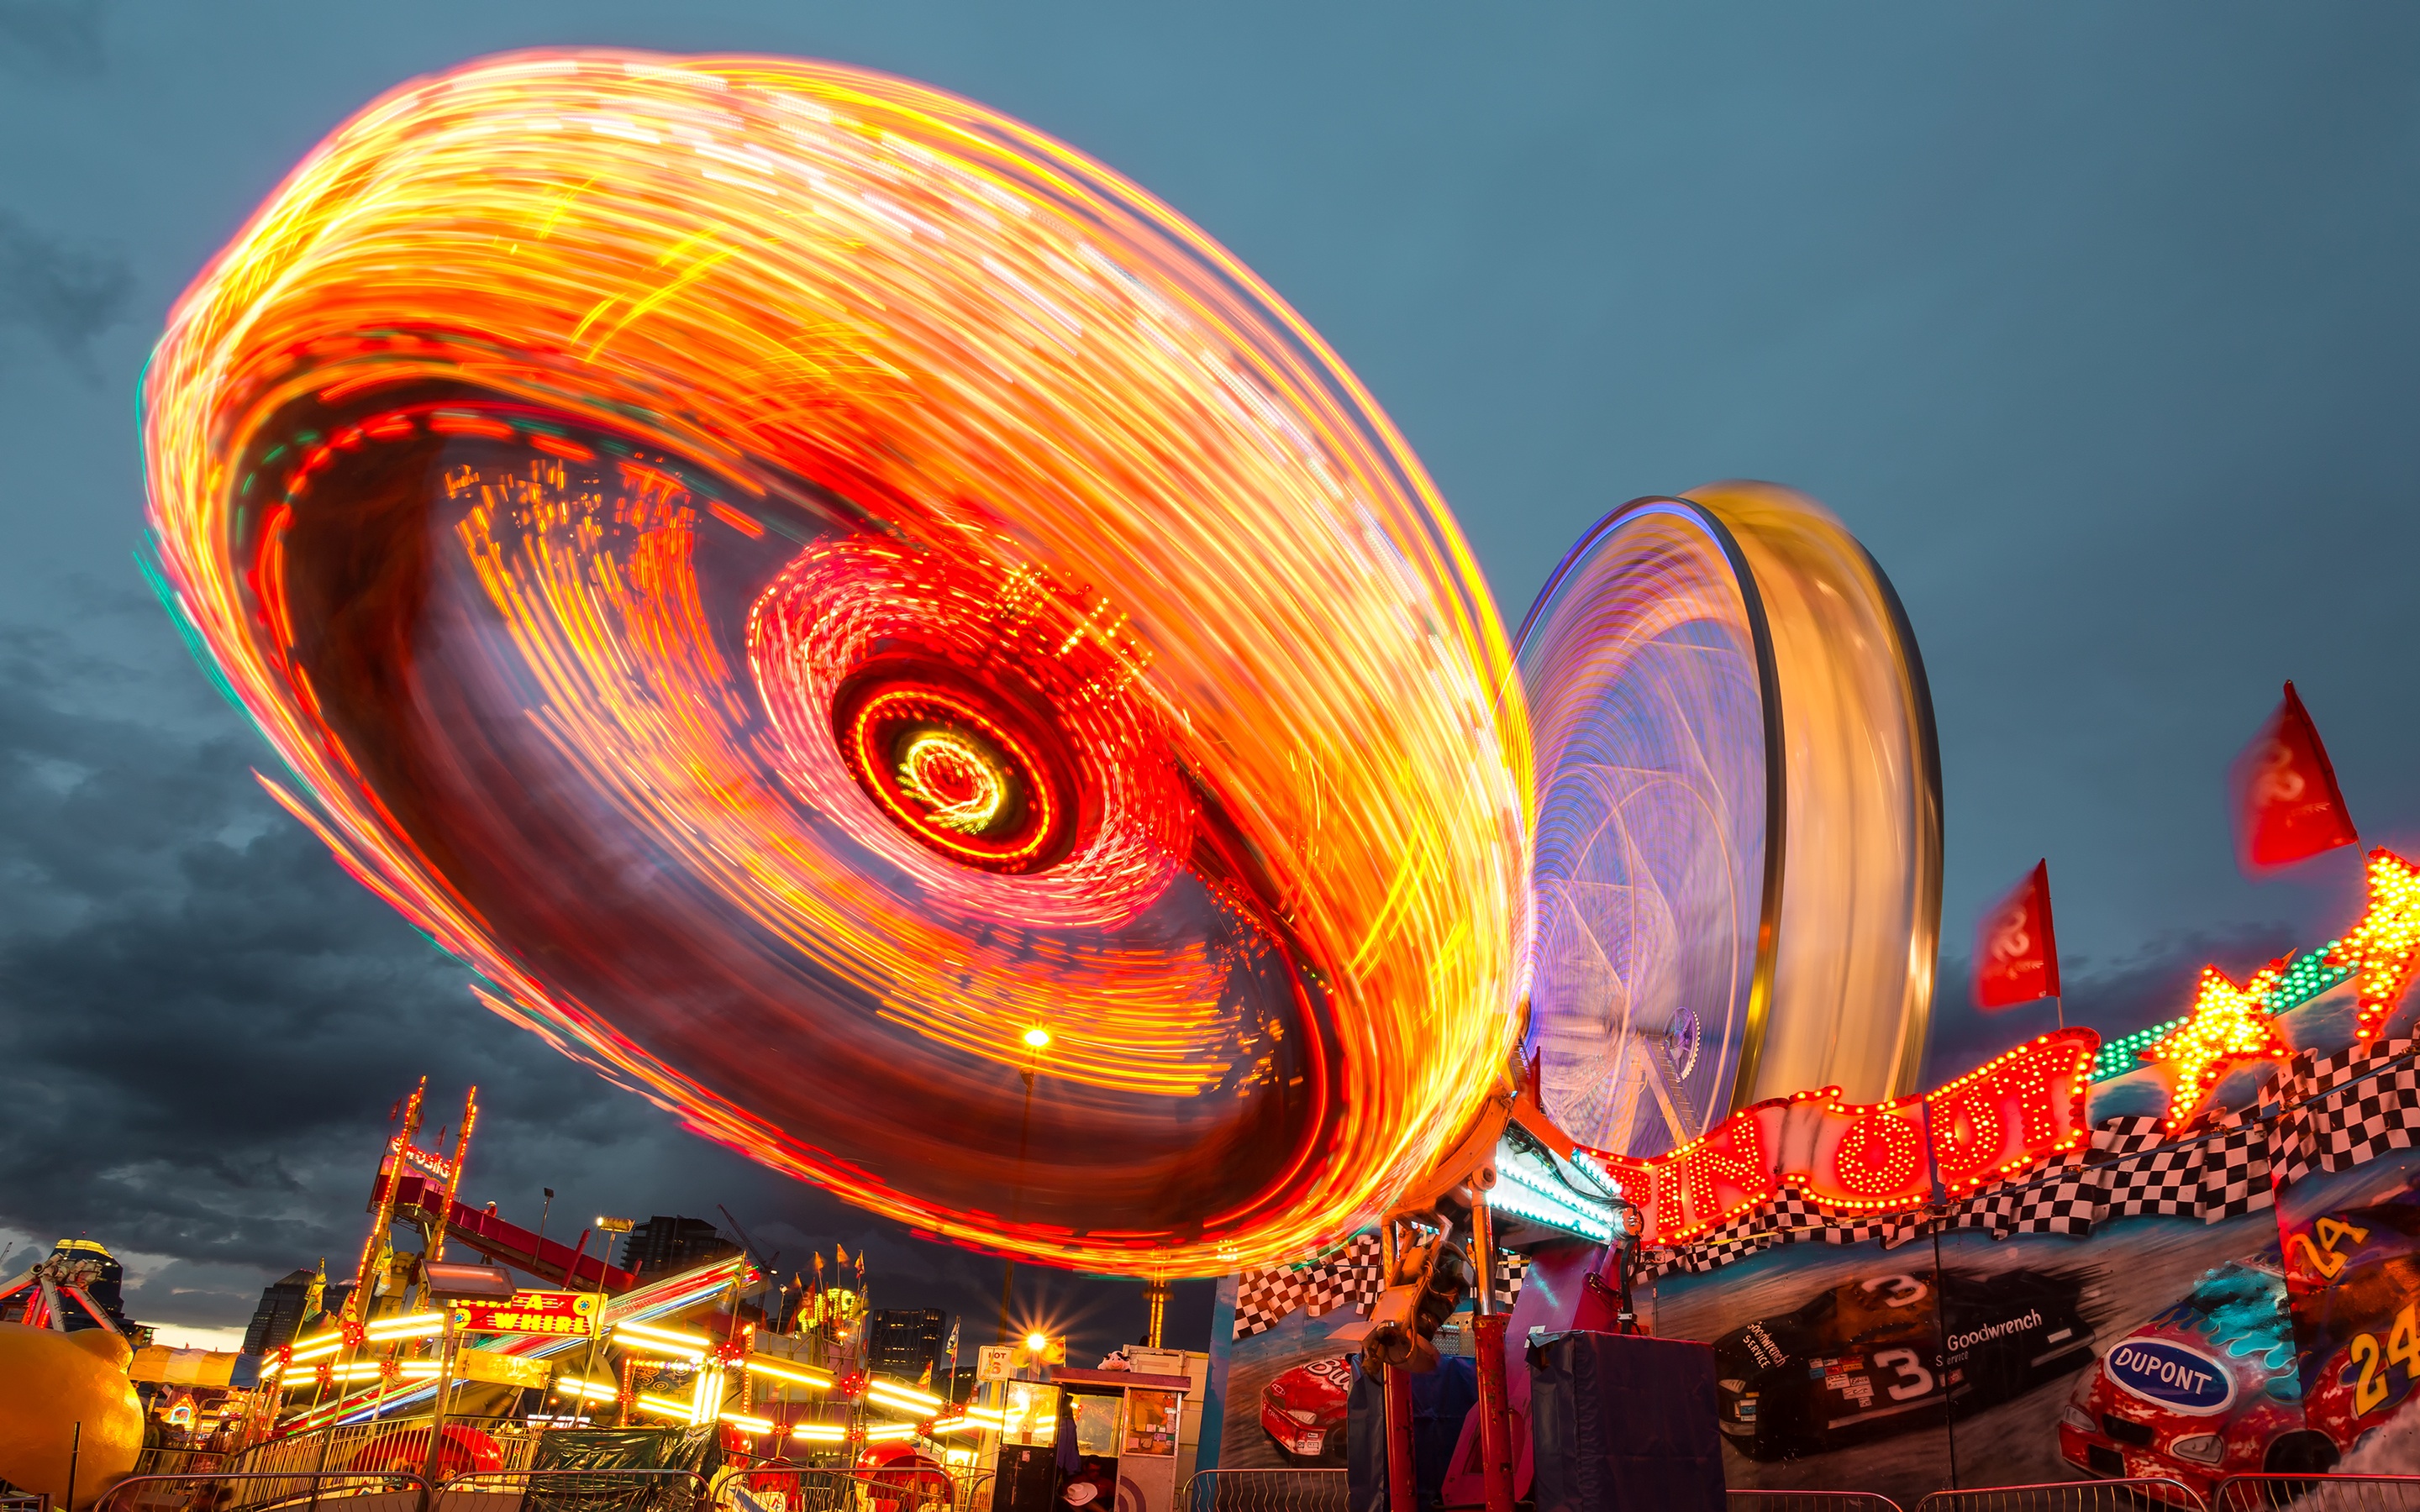
night, round, amusement park, color, park, theme park, festival, funfair, fair